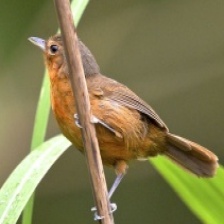
Species: ANTBIRD
Scientific name: THAMNOPHILIDAE